Henry Ryland

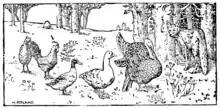
Illustration in "English Fairy Tales," for "Henny-Penny"

Although he did paint in oils, he specialized in highly finished watercolour paintings containing images of young women in classical draperies on marble terraces. Subjects of this type were popularized by Lawrence Alma-Tadema, Albert Moore and J. W. Godward. Unlike Moore he rarely painted nudes. His watercolours were widely reproduced as prints.